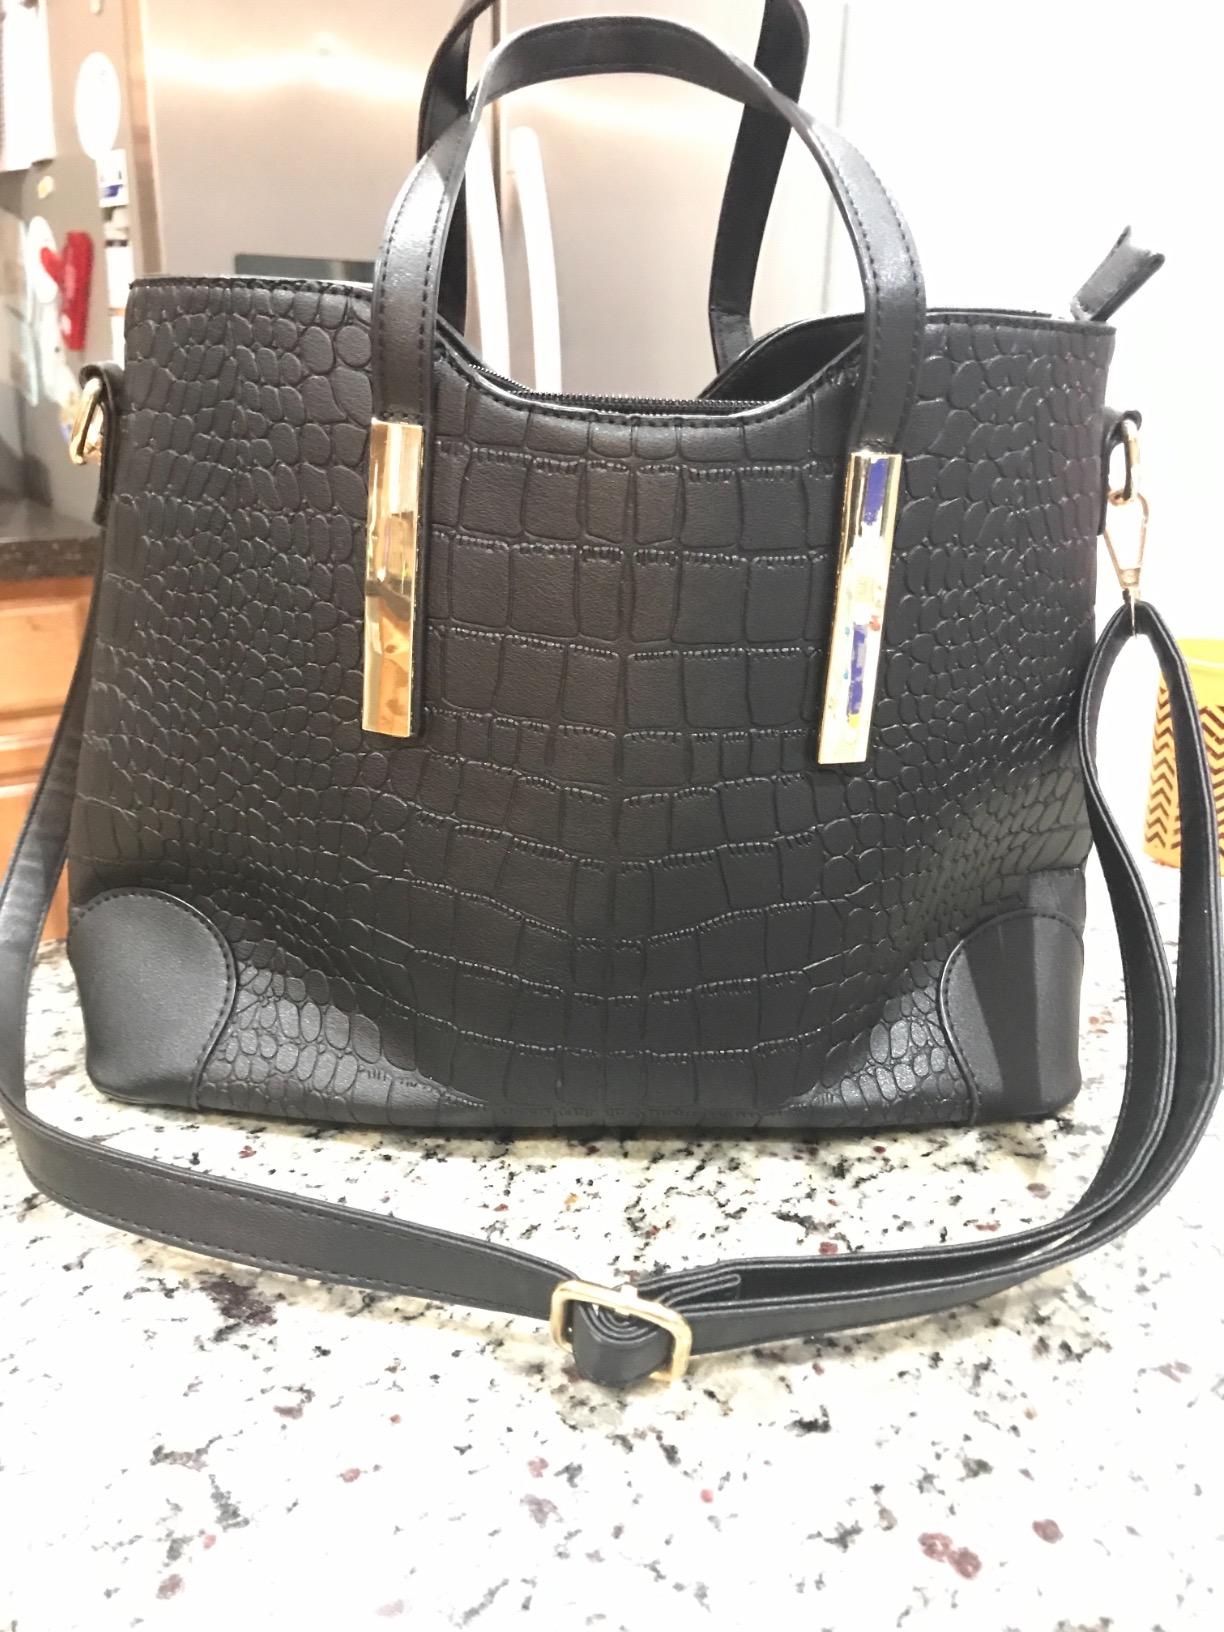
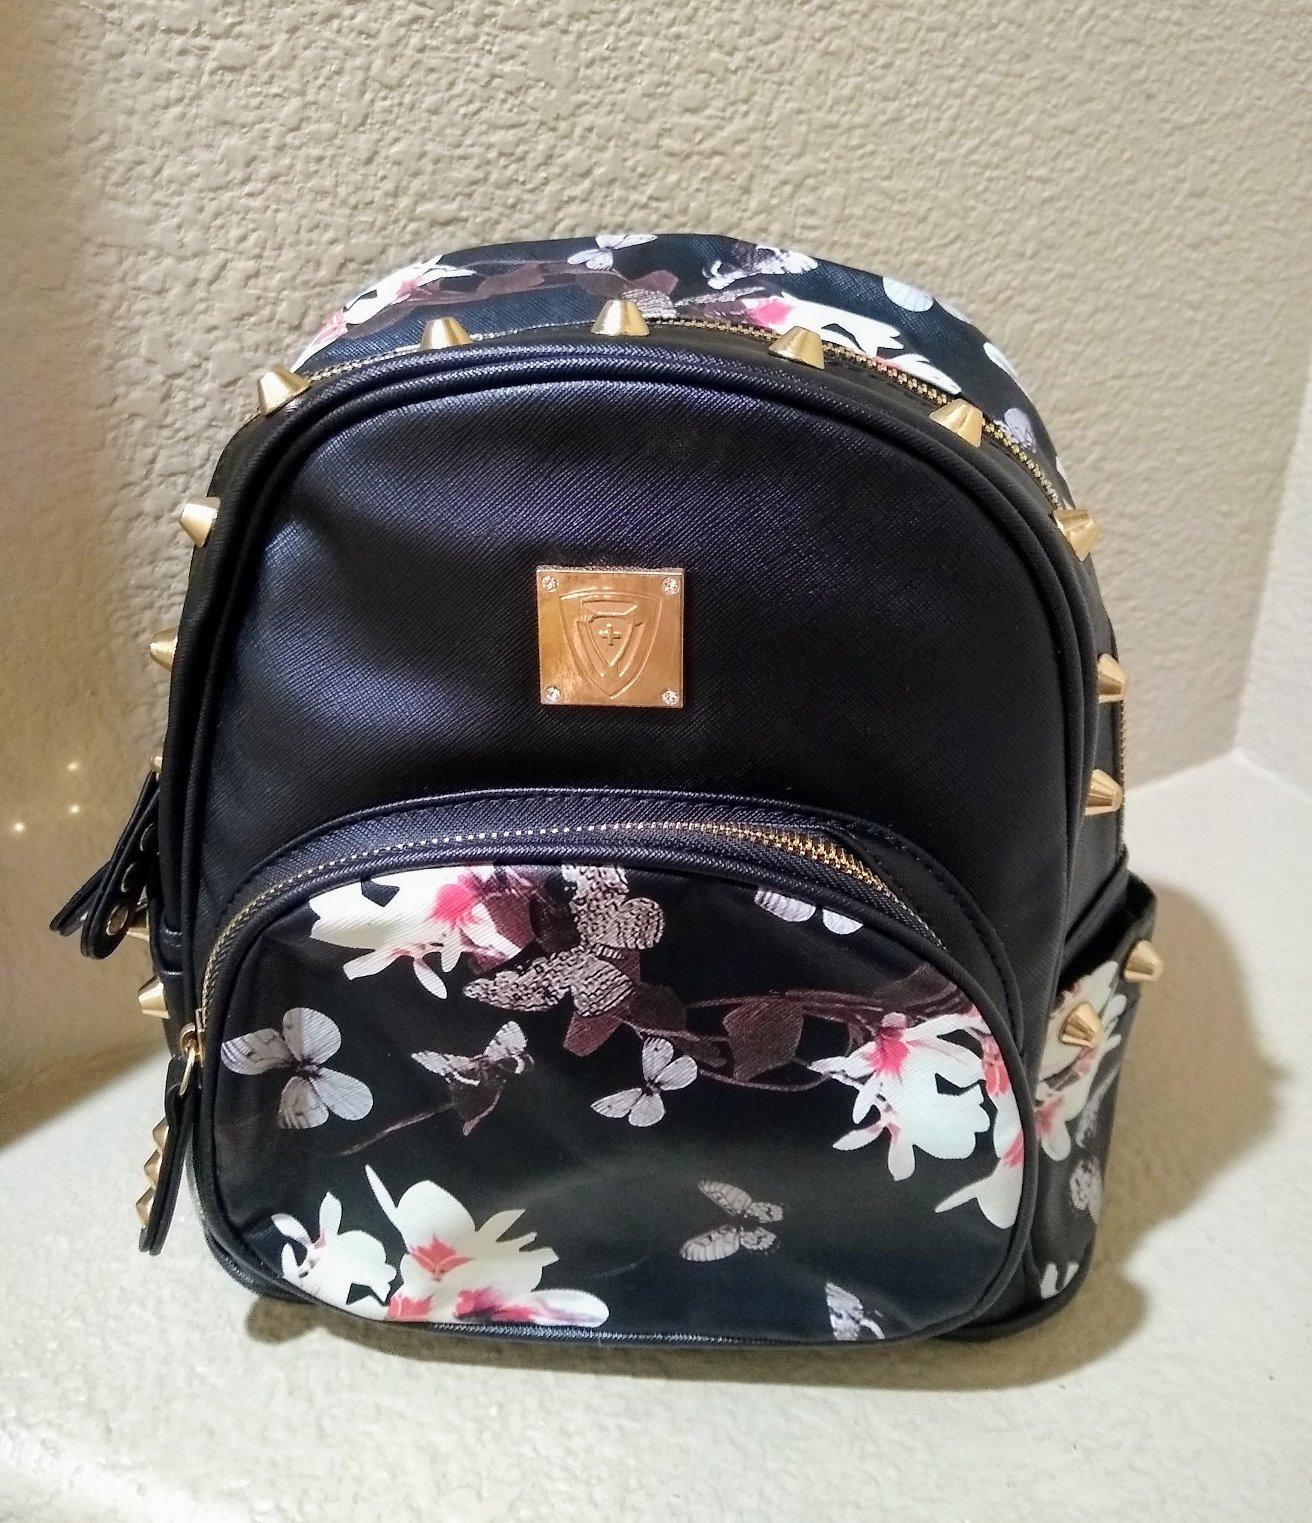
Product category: accessories_handbag
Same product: no